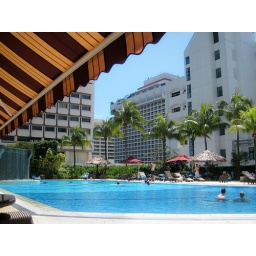
The swimming pool on the fourth floor of the Orchard Hotel in Singapore